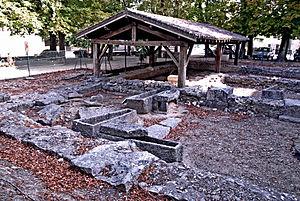
Cet article recense une partie des monuments historiques de la Vienne, en France.